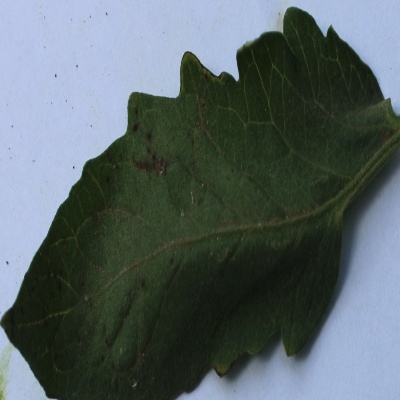
Crop: Tomato
Condition: septoria leaf spot